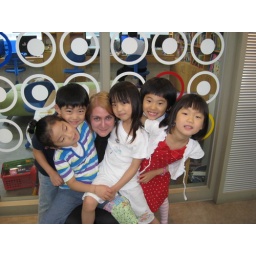
me and my bear class hanging in front of the library